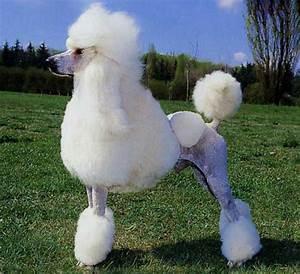
dog